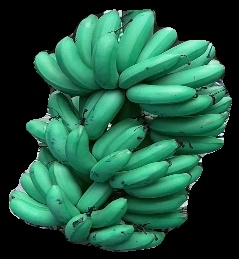
Variety: rasbale
Grade: grade1